Francis R. Jones

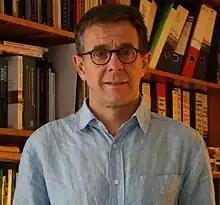
Francis R. Jones, 2013

Dr Francis R. Jones (born 1955 in Wakefield, UK) is a poetry translator and Reader in Translation Studies at Newcastle University. He is currently Head of the Translating and Interpreting Section of the School of Modern Languages at Newcastle. He works largely from Dutch and Bosnian/Croatian/Serbian, though also from German, Hungarian, Russian, and Caribbean creoles.